Lester Levy

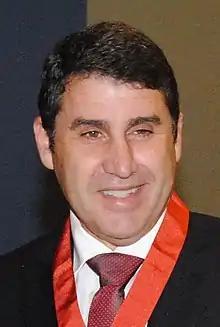
Levy in 2013

Lester Levy (born 1954) is a South African-born New Zealand business leader, professor, and medical doctor. Since 2019, he has been Professor of Digital Health Leadership at Auckland University of Technology.